Fernando Menis

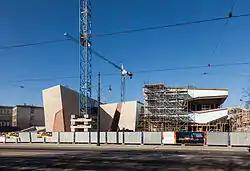
Multifuncional Concert Hall "Jordanki" in Toruń, Poland (under construction)

Fernando Martín Menis, better known as "Fernando Menis" (born June 15, 1951), is a Spanish architect. He graduated from the Barcelona Institute of Architecture. He serves as the Chairman of the "Laboratory for Innovation in Architecture, Design and Advanced Tourism" of Tenerife. He is also a professor at the European University of the Canary Islands (EUC) and, occasionally, serves as a guest speaker at International Congresses of Architecture and Universities (such as Harvard, Technische Universität Berlin, Columbia University etc).